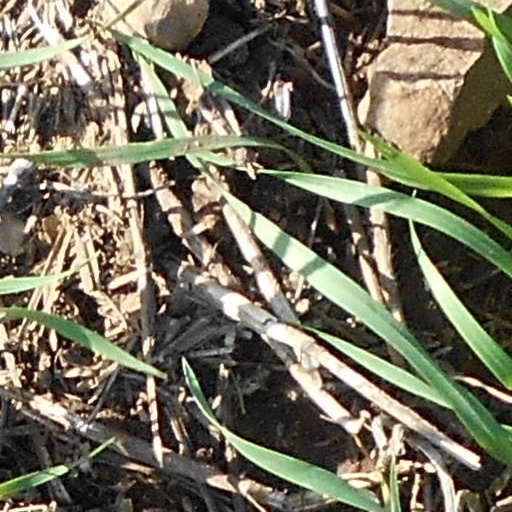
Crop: wheat